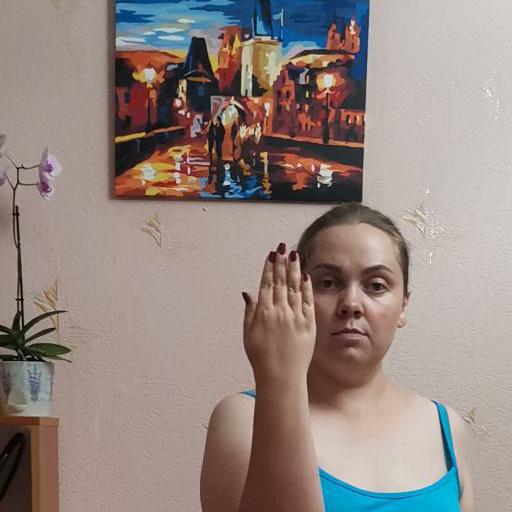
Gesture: stop_inverted